Slobodan Cvetković

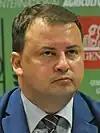
Cvetković in 2018

Slobodan Cvetković (born 28 June 1974) is a Serbian politician who served as minister of economy from 2023 to 2024. A member of the Socialist Party of Serbia (SPS), he previously held high-ranking positions inside the SPS branch in Vojvodina.